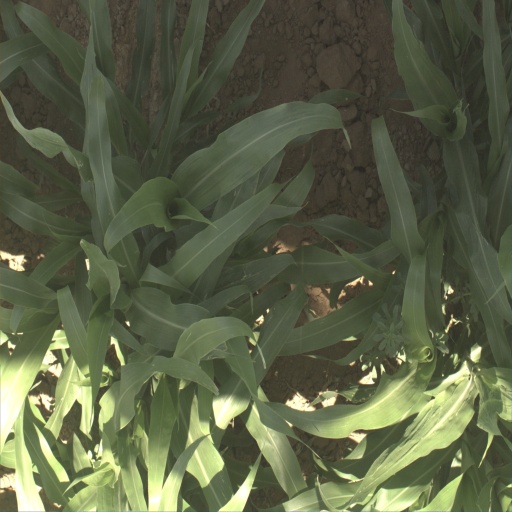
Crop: sorghum